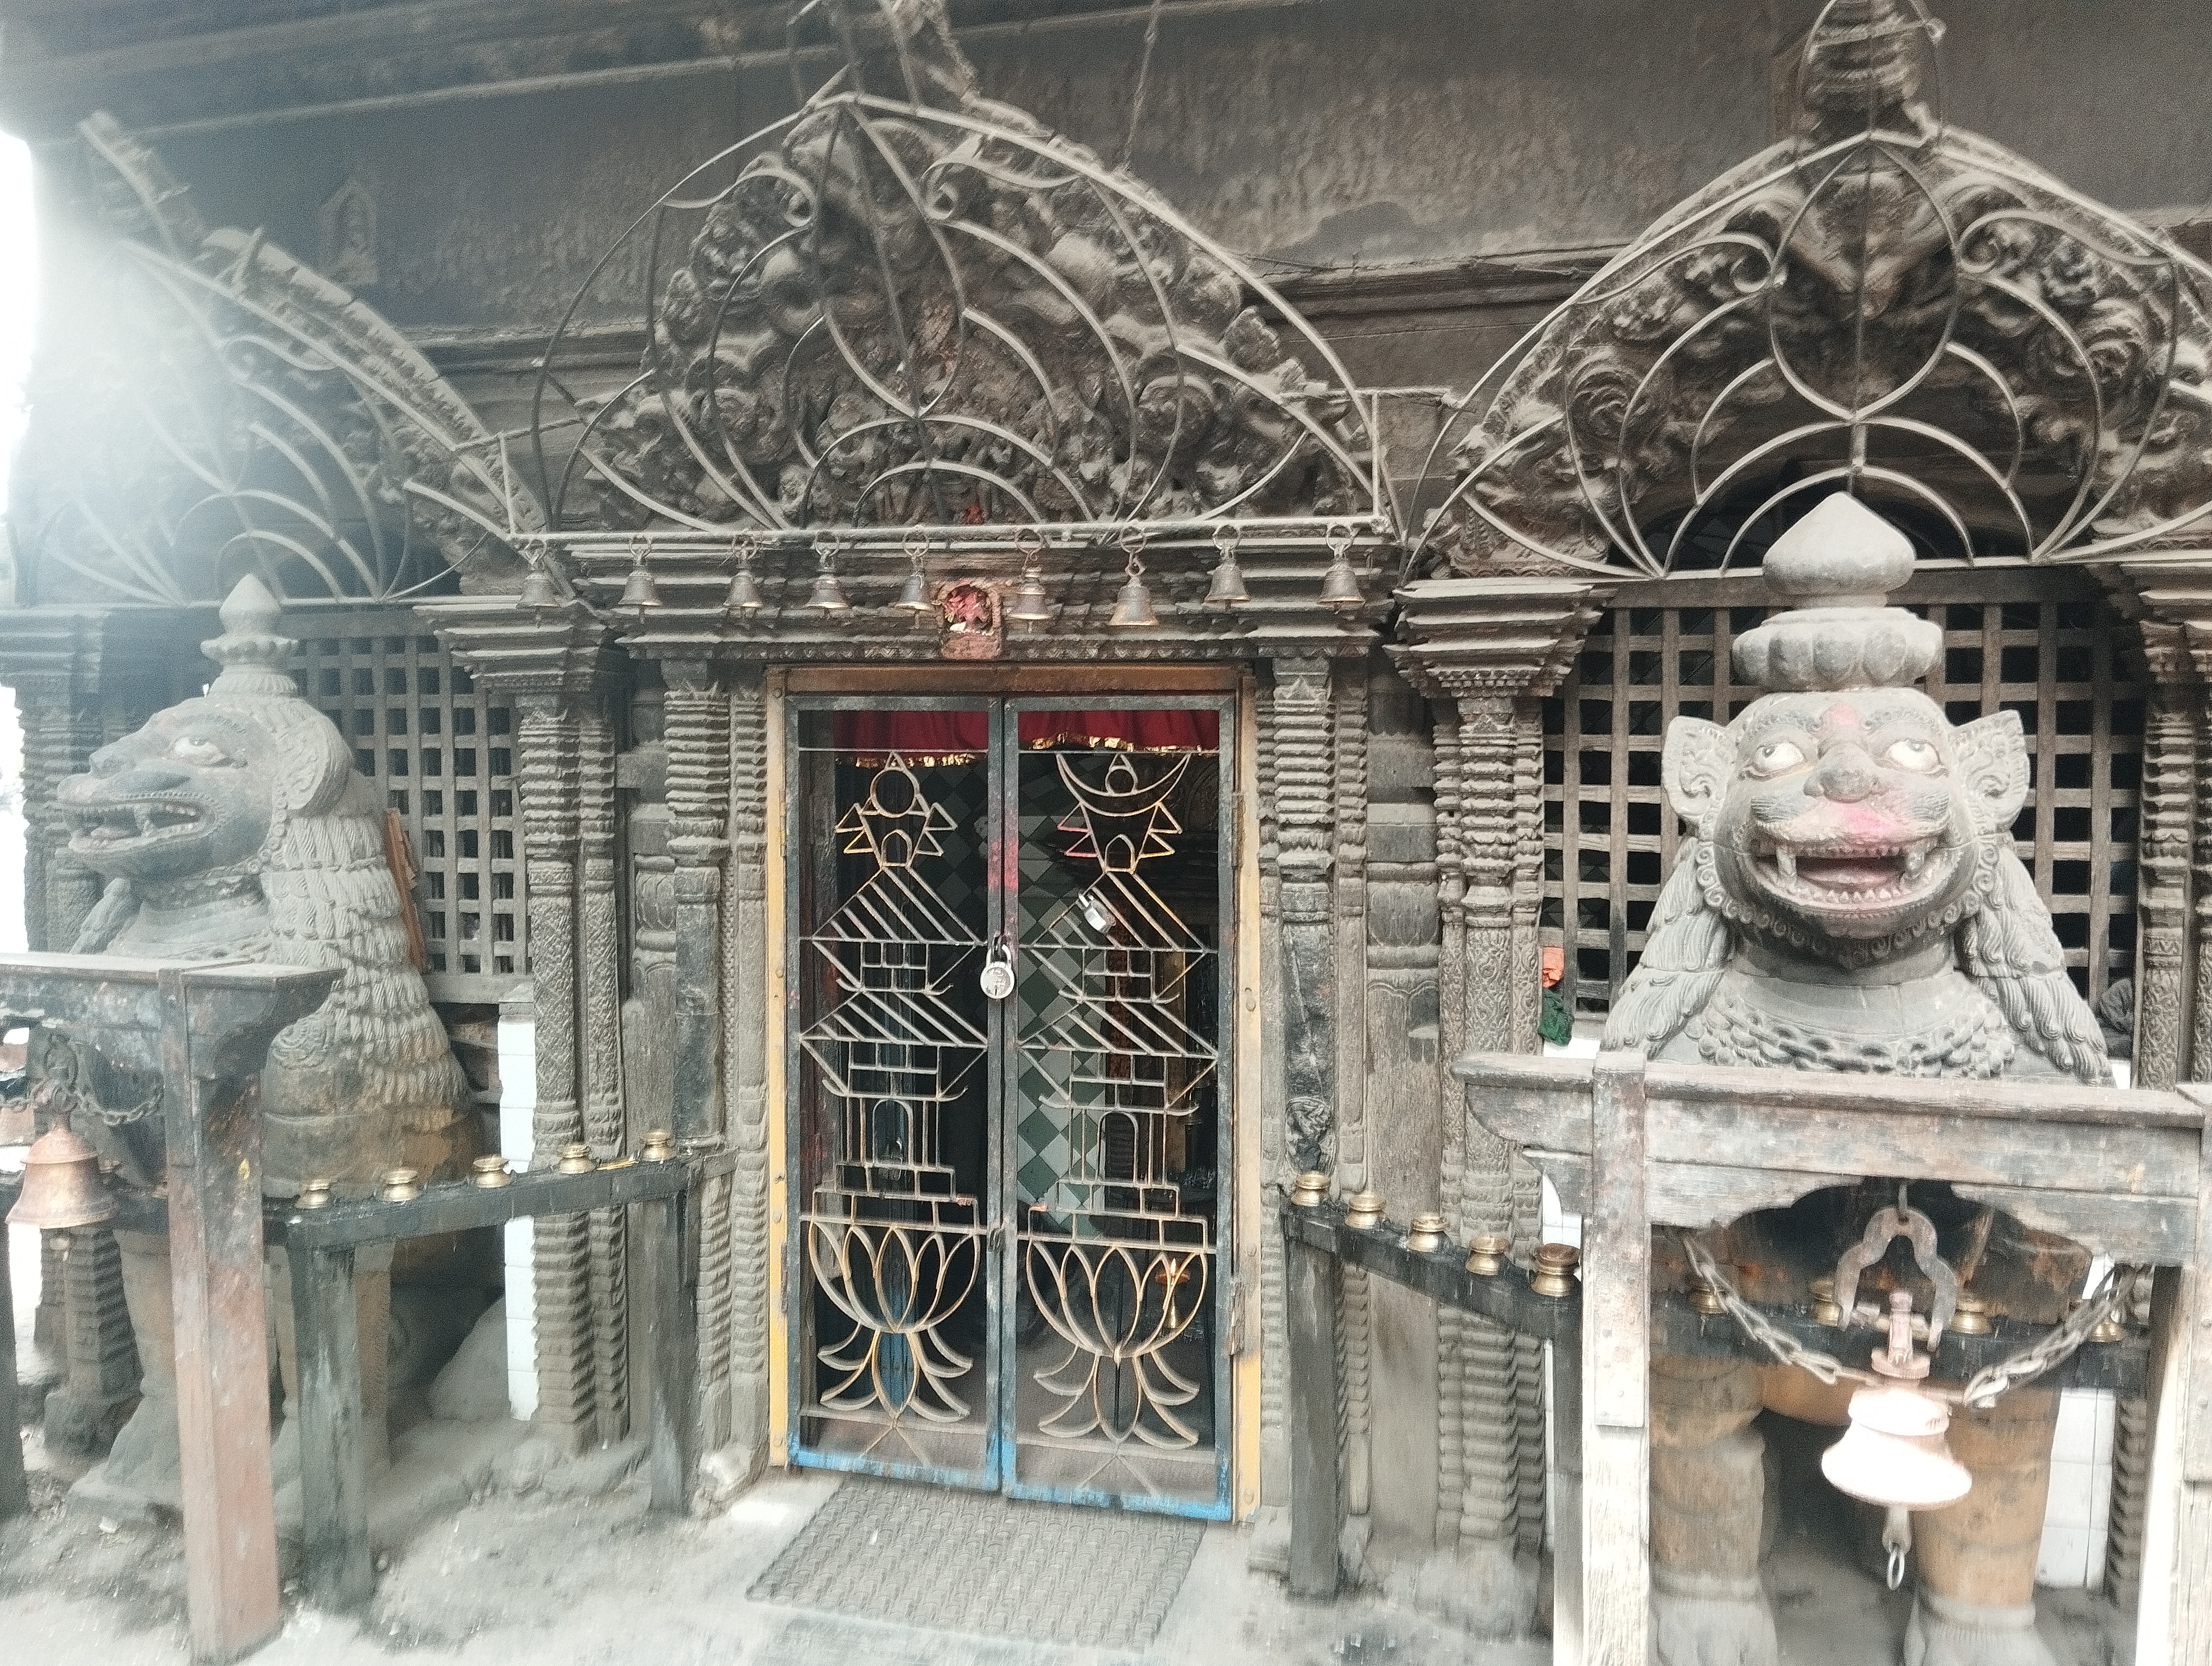
Heritage site: Ganesh_Mandir_Patan